List of birds of Cuba

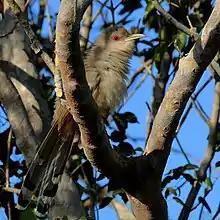
Great lizard-cuckoo

The family Cuculidae includes cuckoos, roadrunners, and anis. These birds are of variable size with slender bodies, long tails, and strong legs. The Old World cuckoos are brood parasites.